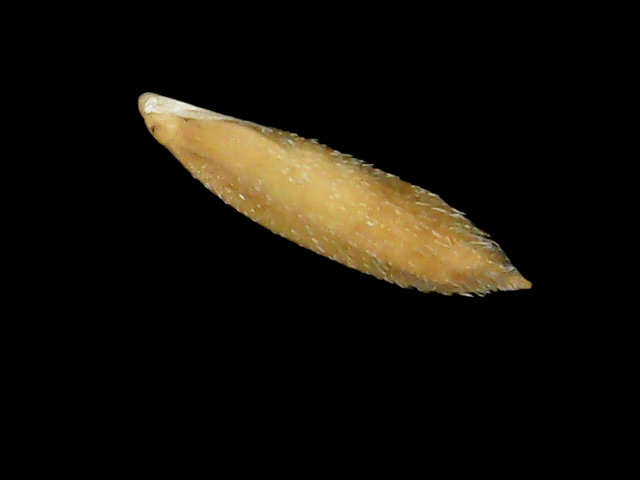
Rice variety: Binadhan14